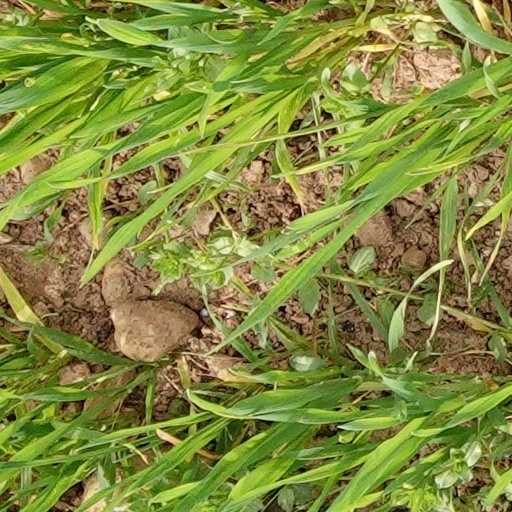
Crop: wheat